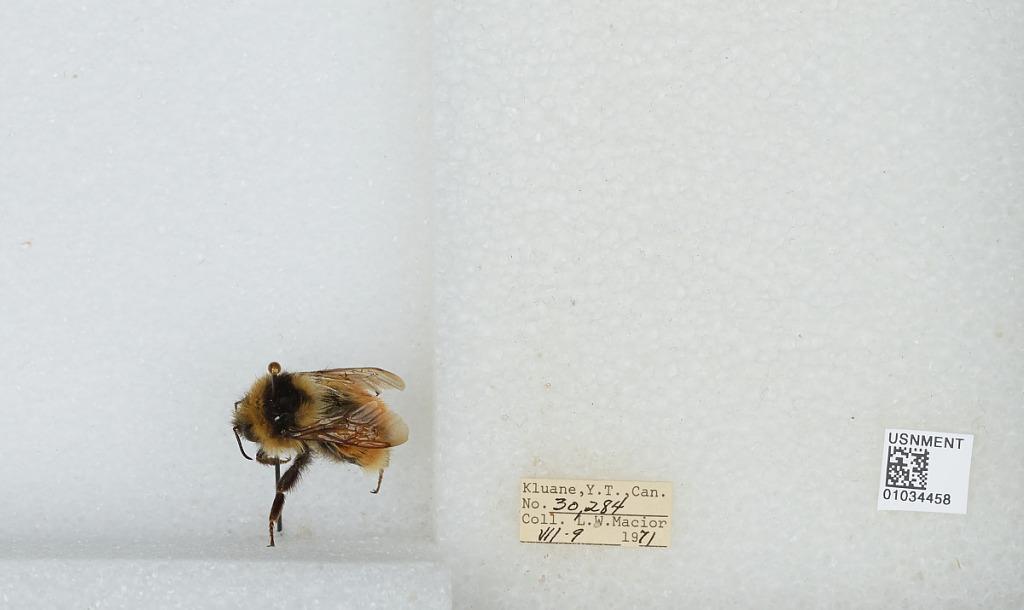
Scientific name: Bombus (Pyrobombus) sylvicola Kirby
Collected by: L. Macior
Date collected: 1971-7-9
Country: Canada
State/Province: Yukon Territory
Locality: Kluane
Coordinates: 60.75, -139.5